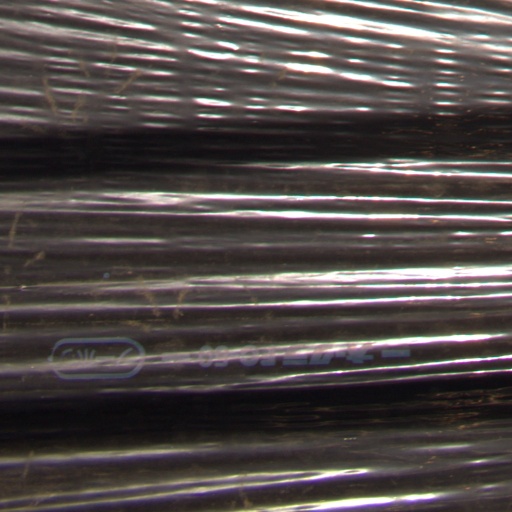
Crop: Jerusalem artichoke